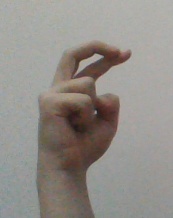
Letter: zay